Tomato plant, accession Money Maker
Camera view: vertical (180 deg); turntable rotation: 150 degrees
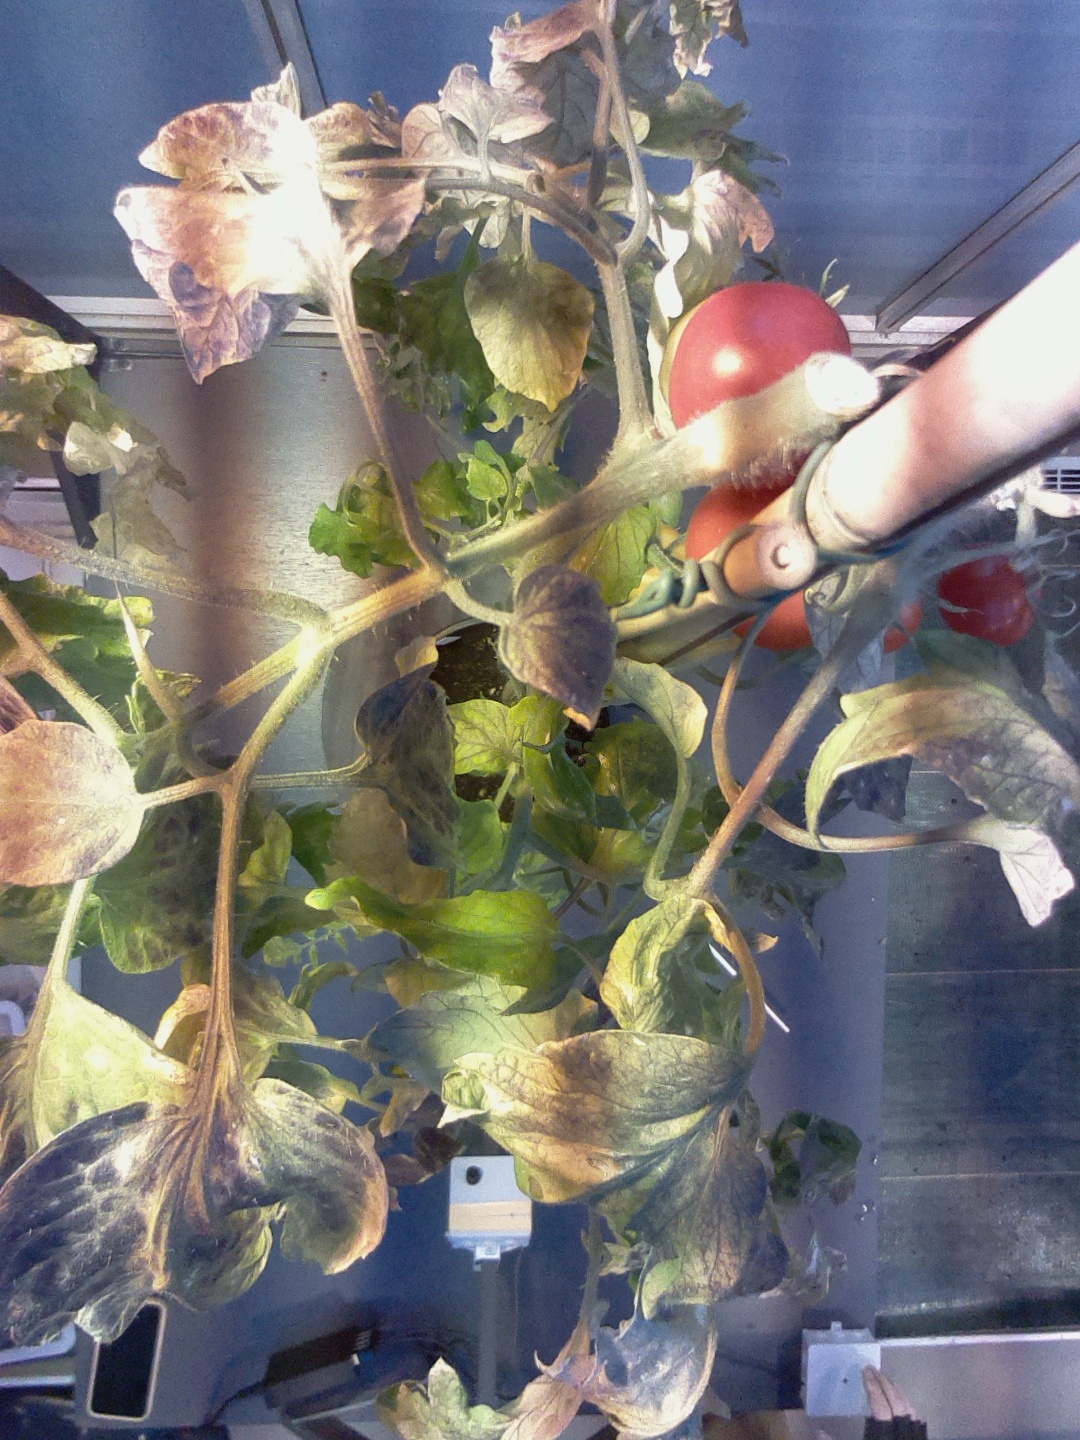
BBCH growth stage 87: 70%-80% of fruits show typical fully ripe color